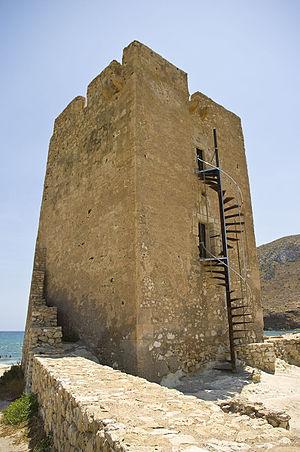
Les tours de vigilance côtière sont une série d'édifications militaires construites au XVIᵉ siècle sur la côte méditerranéenne espagnole, essentiellement Région de Murcie, et les provinces d'Alicante et Almería pour la défense du territoire contre les attaques des pirates barbaresques.